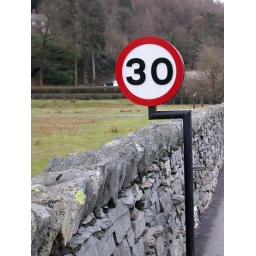
road sign in Grassmere